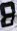
Number: 8